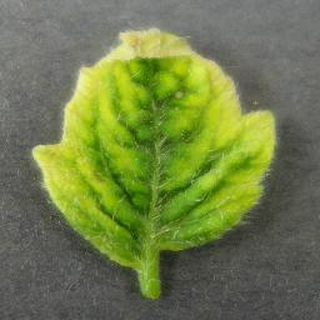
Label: tomato_yellow_leaf_curl_virus